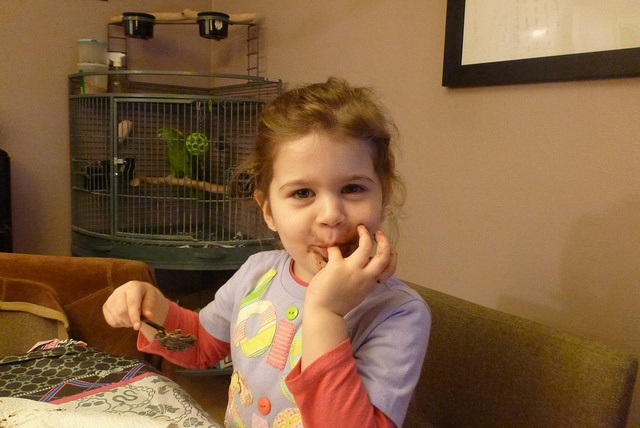
A girl sucking chocolate off her finger and holding a spoon.
A young girl eating food with a spoon.
Small child licks her fingers at a dinner table.
A young girl licks the batter off her fingers.
A girl eating dessert with a bird in a cage in the background.